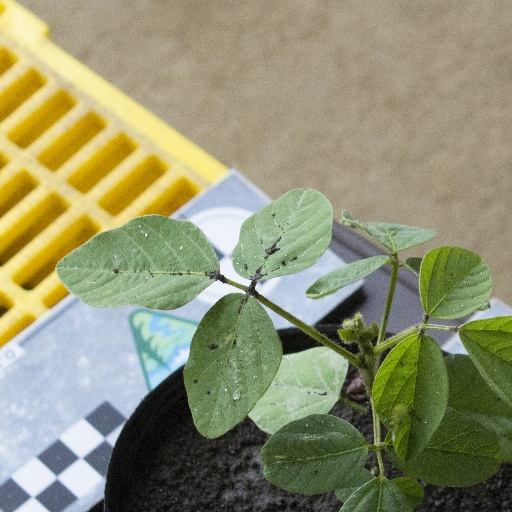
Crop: soybean